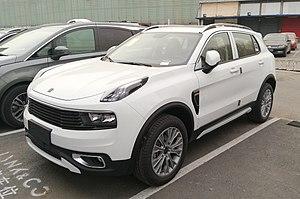
Le Lynk & Co 01 est un SUV compact du constructeur automobile chinois Lynk & Co. Il est le premier modèle produit par Lynk & Co, né de l'association des constructeurs automobiles Volvo et Geely.